Bathybembix bairdii

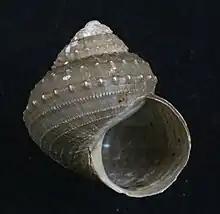
Apertural view of shell of "Bathybembix bairdii" (Dall, 1889)

This species occurs in the Pacific Ocean from the Bering Sea to Chile at depths between 300 m and 1500 m.